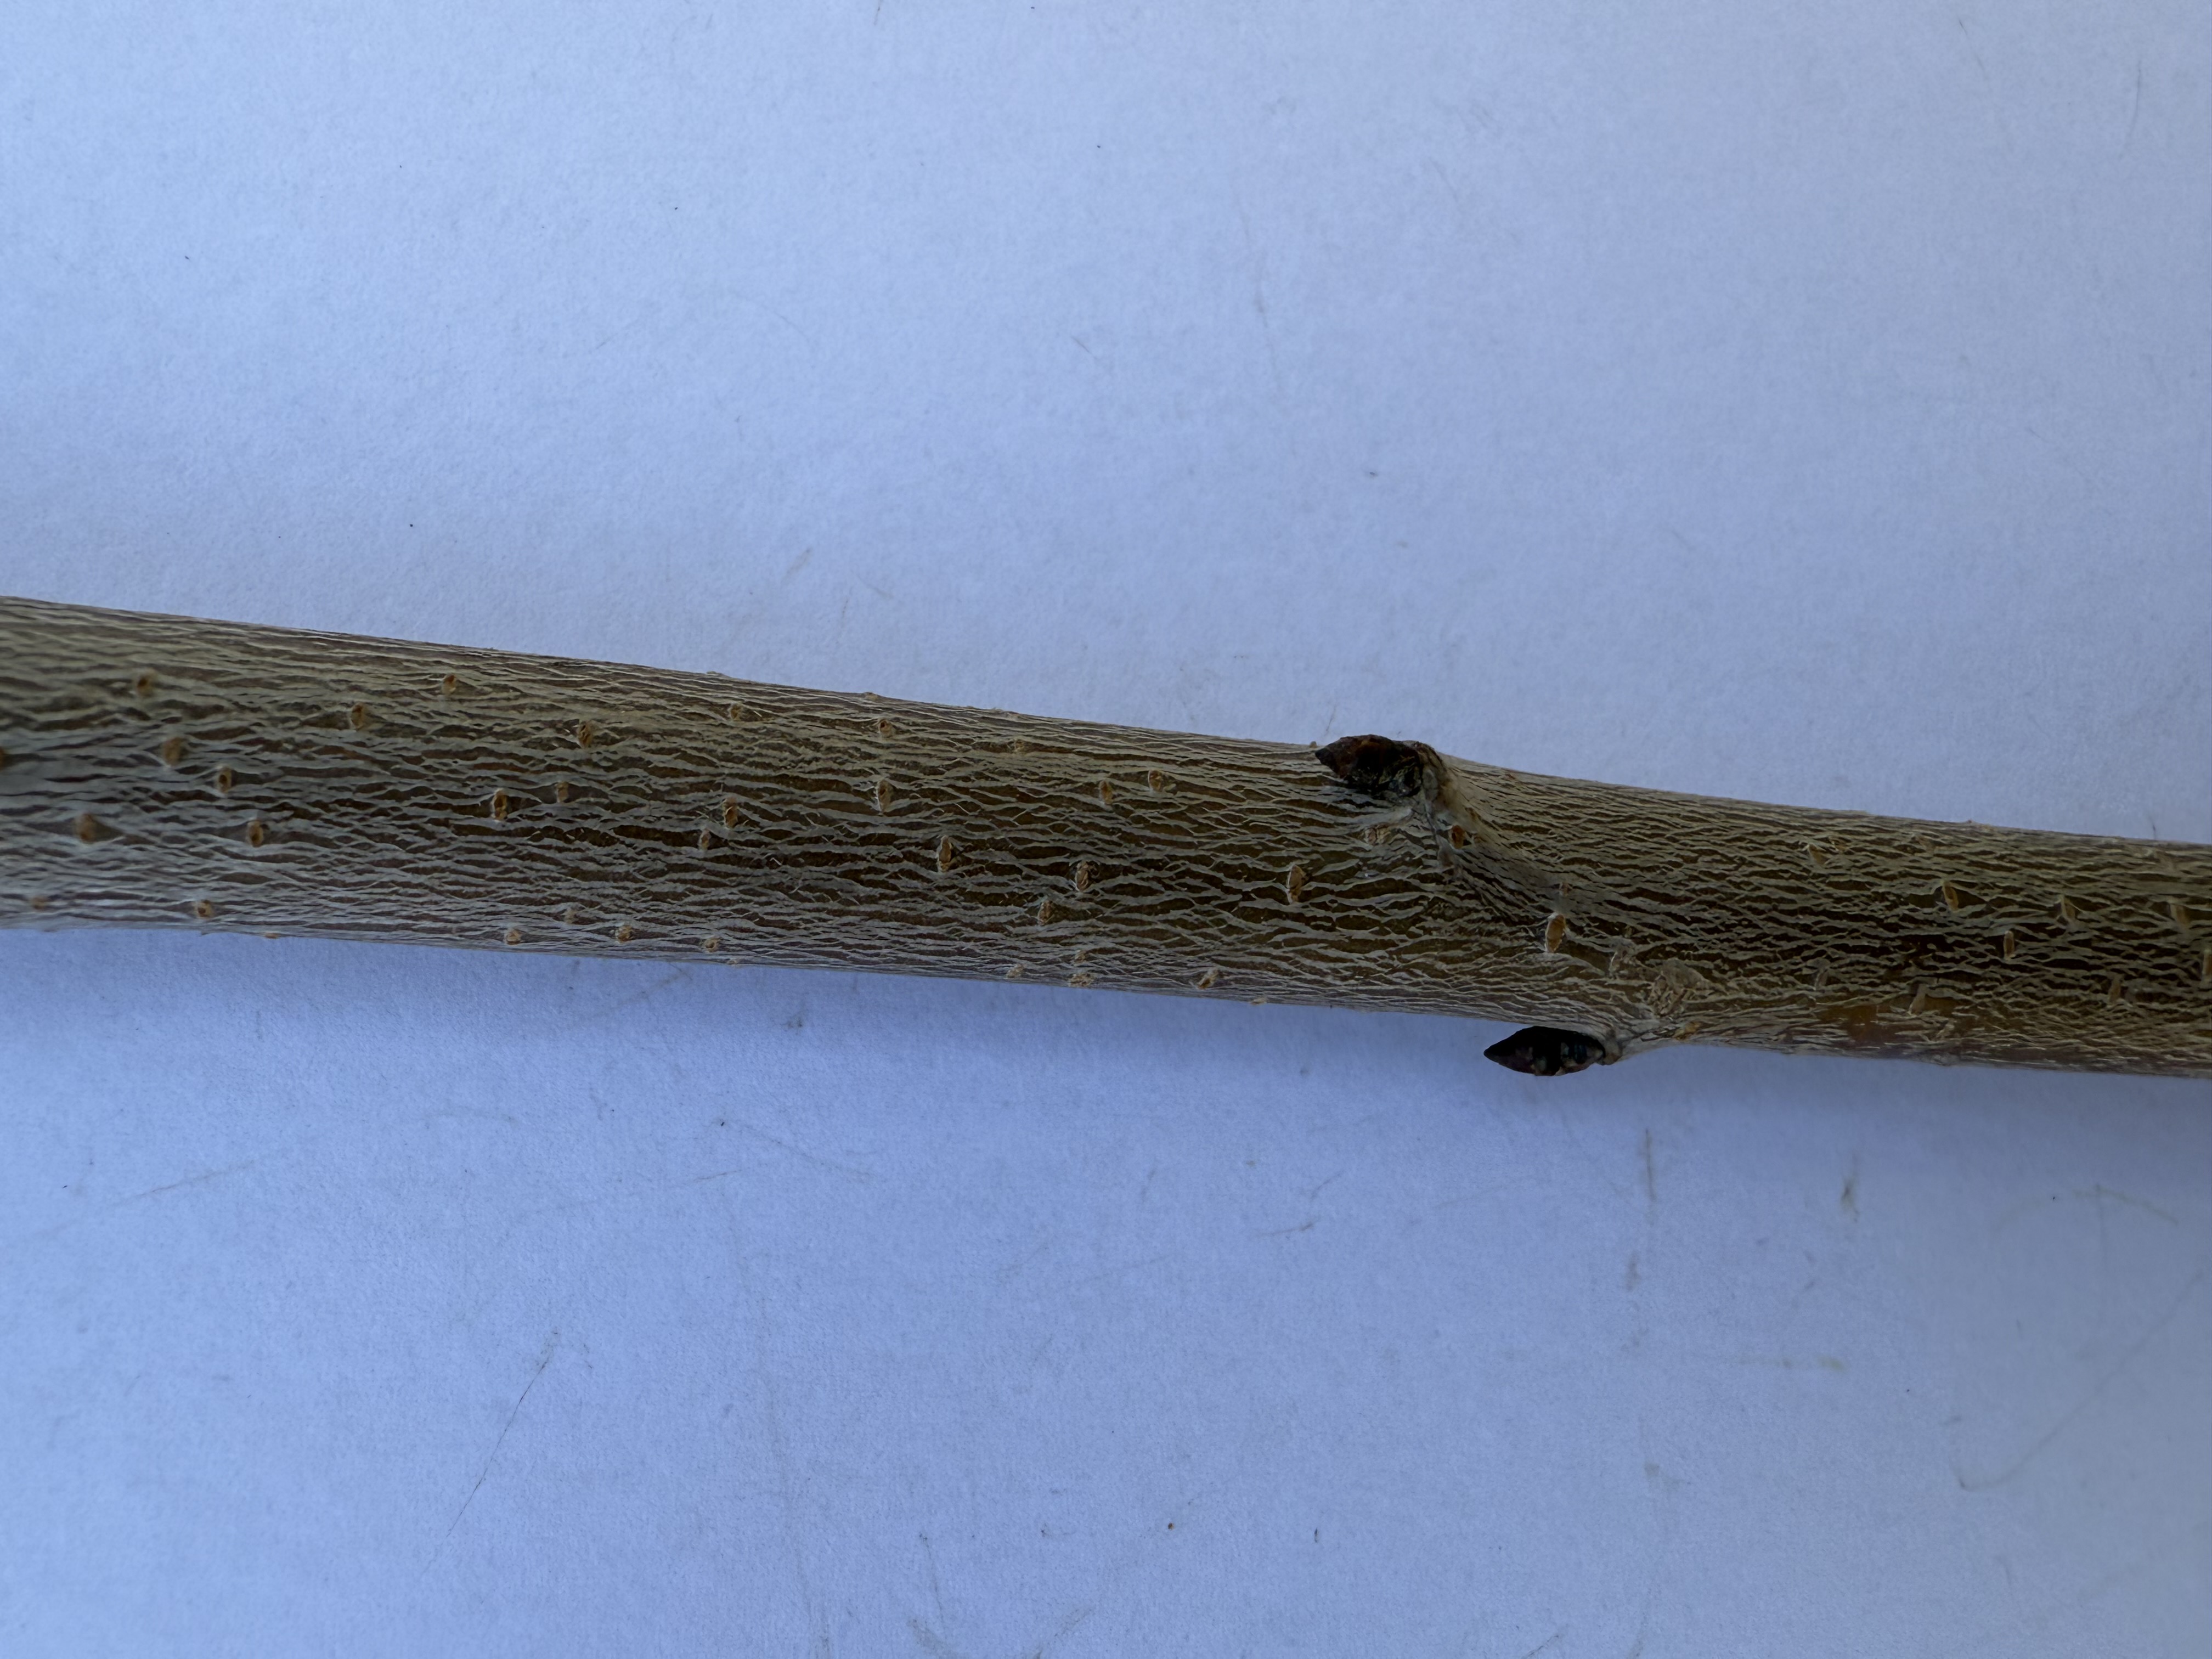
Variety: Yellow Cherry